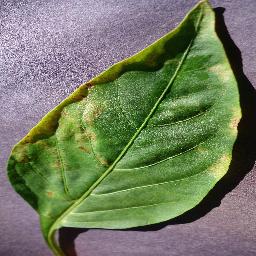
Label: Pepper,_bell___Bacterial_spot